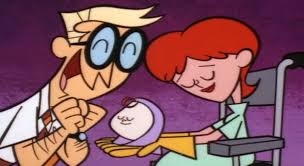
Portrait style: Cartoon Portrait